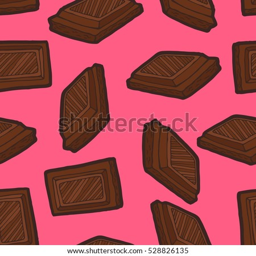
seamless background with a pattern of hand drawn pieces of chocolate